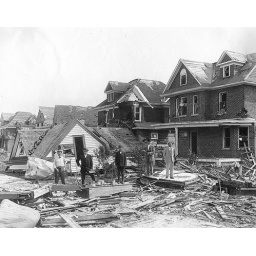
People standing in front of destroyed buildings after the Regina Tornado. Date: 1912. Collector: E. Davidson.